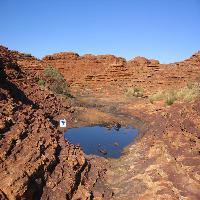
Weather: sun or clear